Span loop

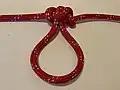

A span loop is a non-jamming loop that can be tied away from the ends of the rope.